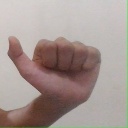
अक्षर: त